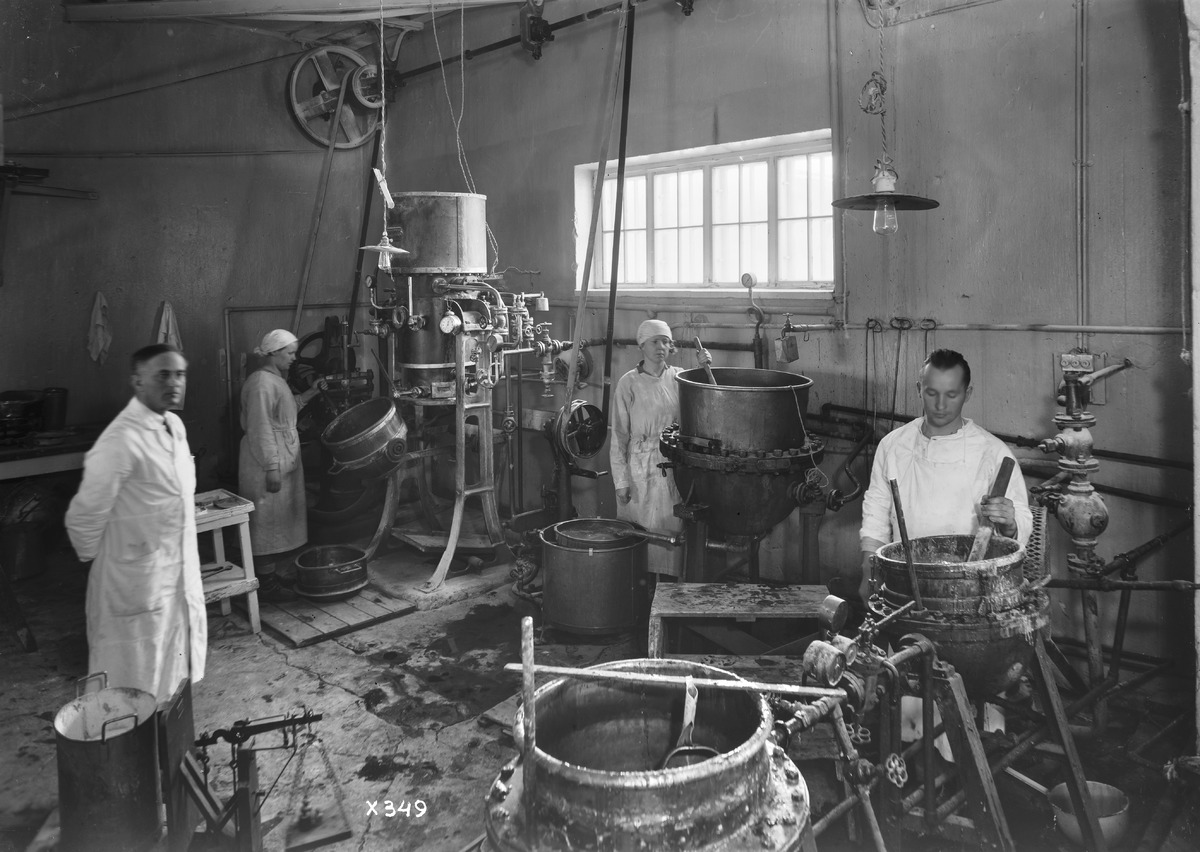
Merijal Oy:n tehdassali ja työntekijöitä
A factory hall and workers of Merijal Oy
sisällön kuvaus: Merijal Oy:n tehdassali ja työntekijöitä 24.2.1934. Vasemmalla seisomassa työnjohtaja. content description: A factory hall and workers of Merijal Oy on February 24, 1934. A foreman standing on the left.
Vuosi: 1934
Paikka: Suomi, Oulu, Suomi, Pohjois-Pohjanmaa, Oulu
Aiheet: Merijal Oy; sisäkuva; tehtaat; tuotantolaitokset; makeisteollisuus; työnjohtajat; johtajat; managers; confectionery industry; factory; production plants; foreman; overseer